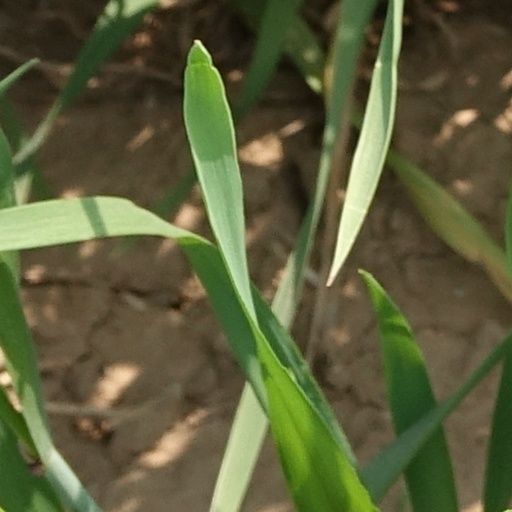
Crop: wheat